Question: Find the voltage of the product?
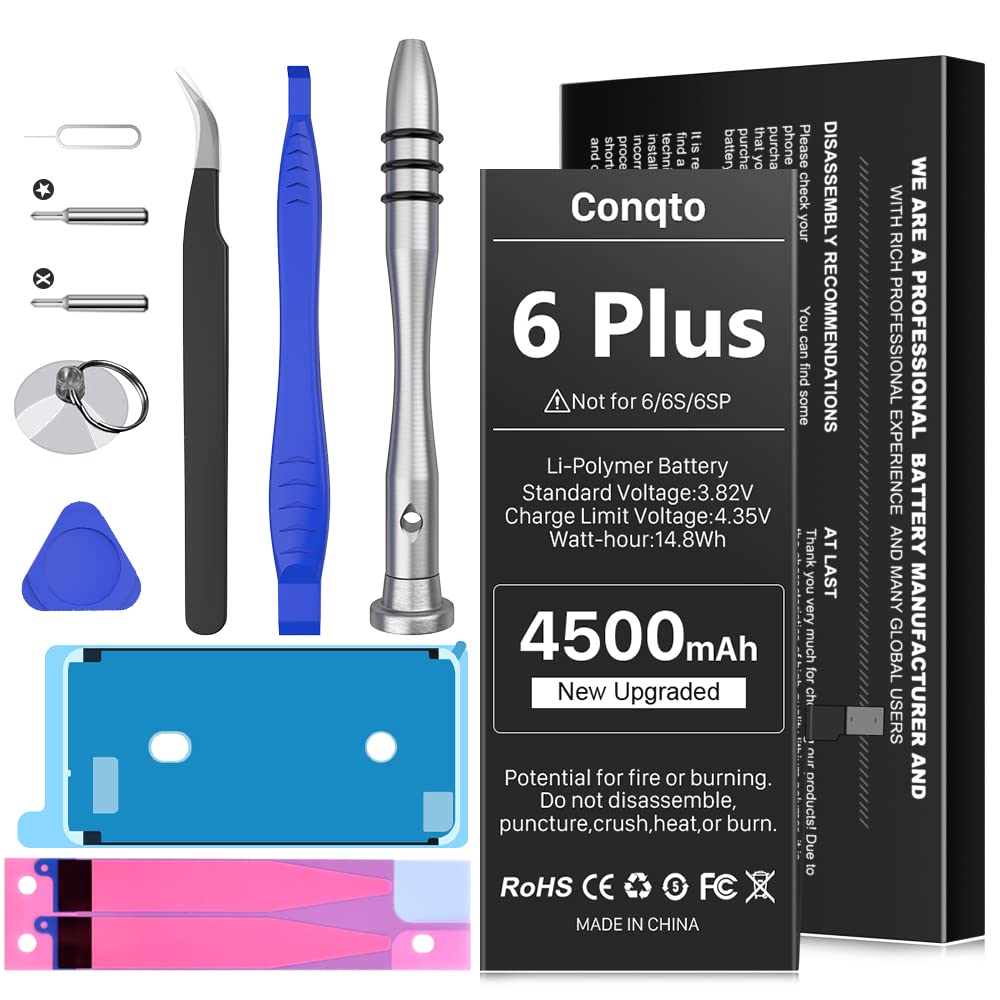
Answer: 3.82 volt